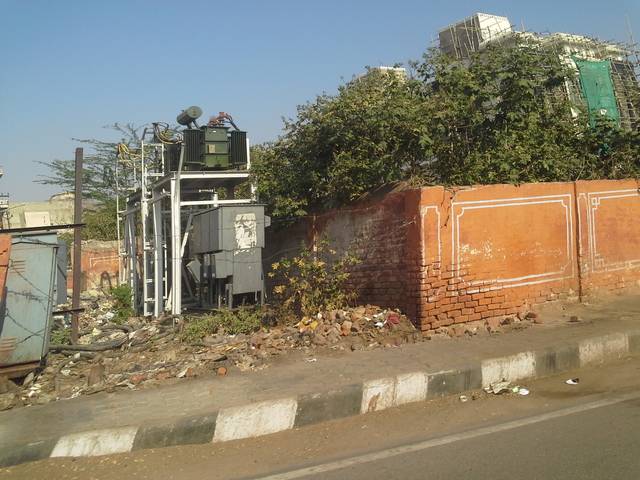
Region: India
Coordinates: 26.939, 75.837